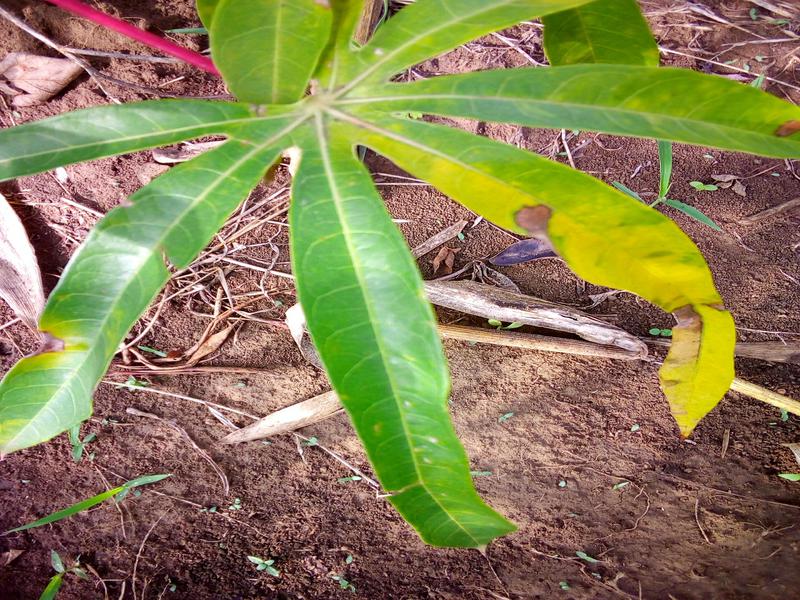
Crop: cassava
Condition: bacterial_blight